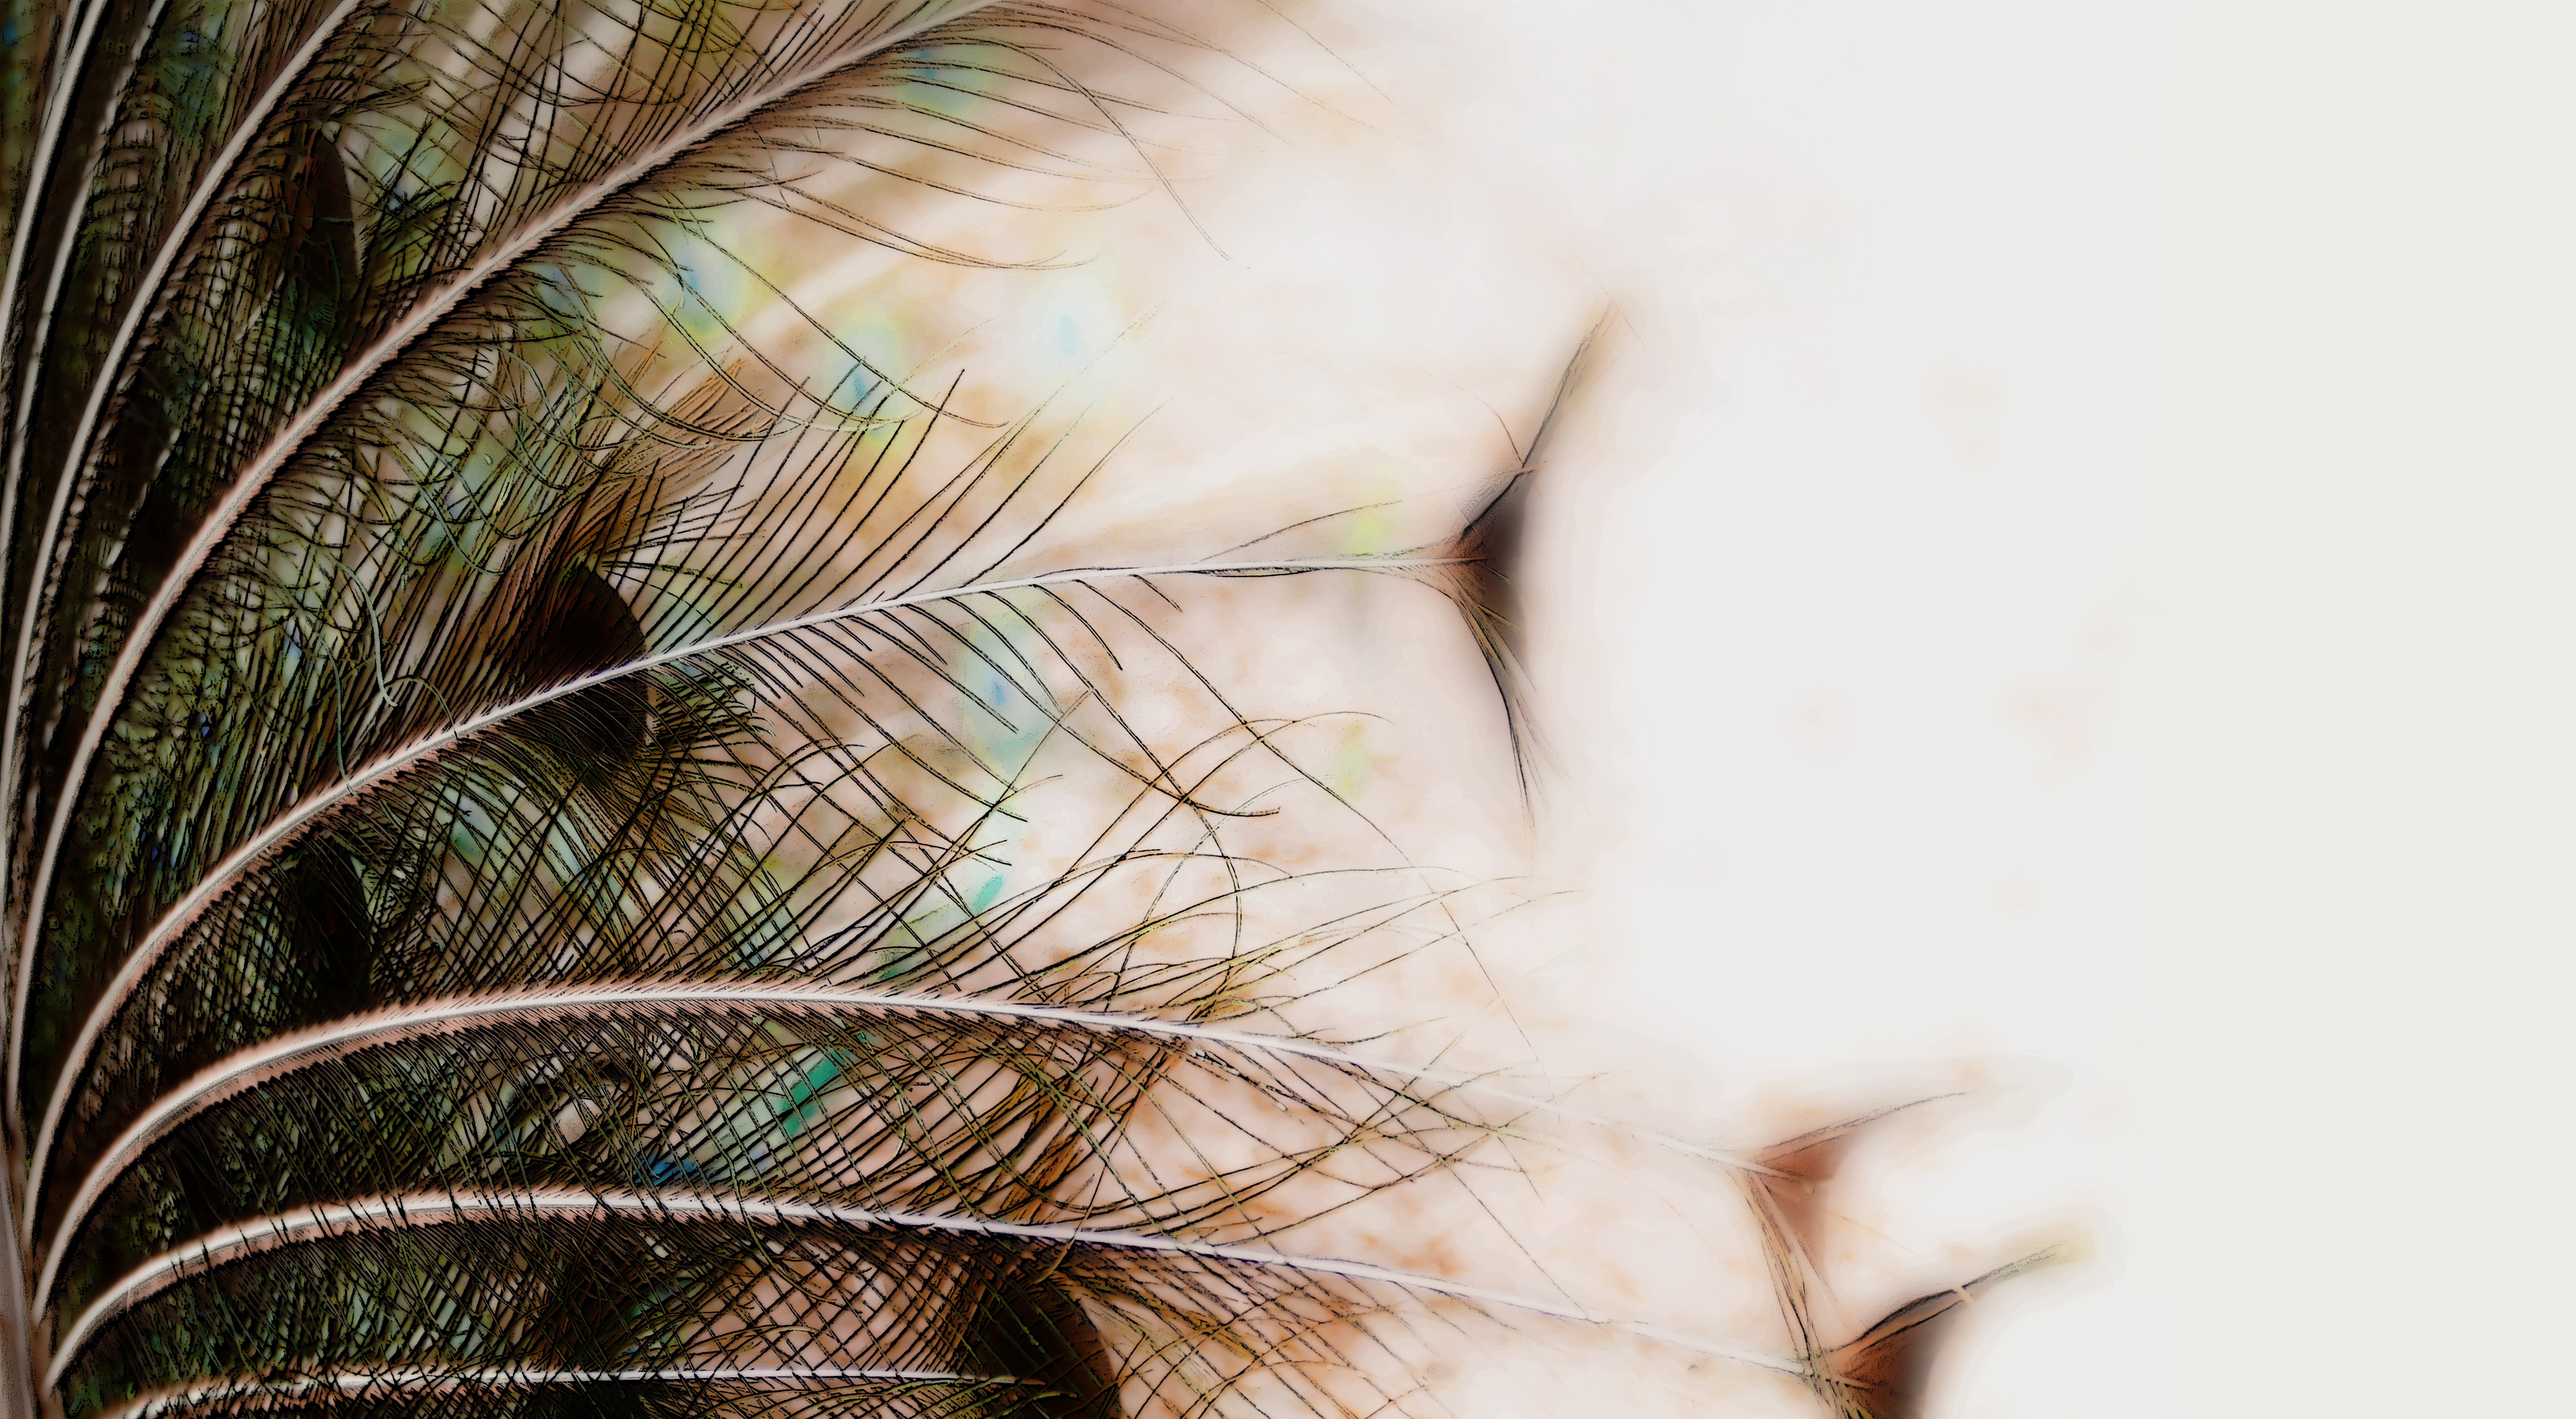
hand, nature, bird, photography, animal, portrait, green, color, close, feather, fauna, eyelash, close up, human body, eye, head, photograph, skin, beauty, organ, animal world, macro photography, fashion accessory, ostrich feathers